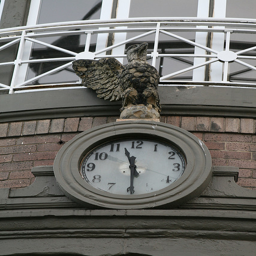
a statue of a bird on top of a clock
a black and white clock on a building and a statue of a bird
A clock that is on the side of a building.
A building's outdoor clock showing the time of 11:30.
A bird statue sitting on top of a building clock.